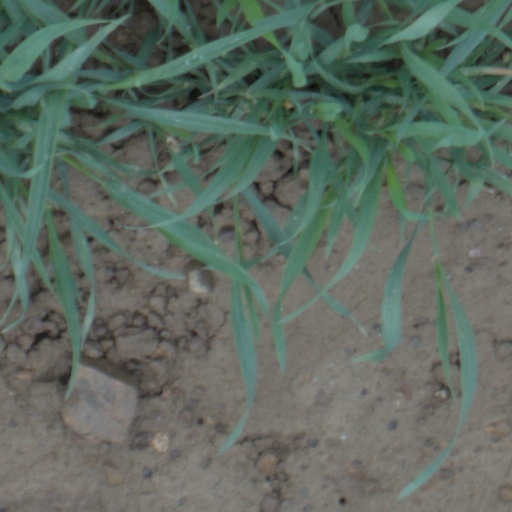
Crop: wheat